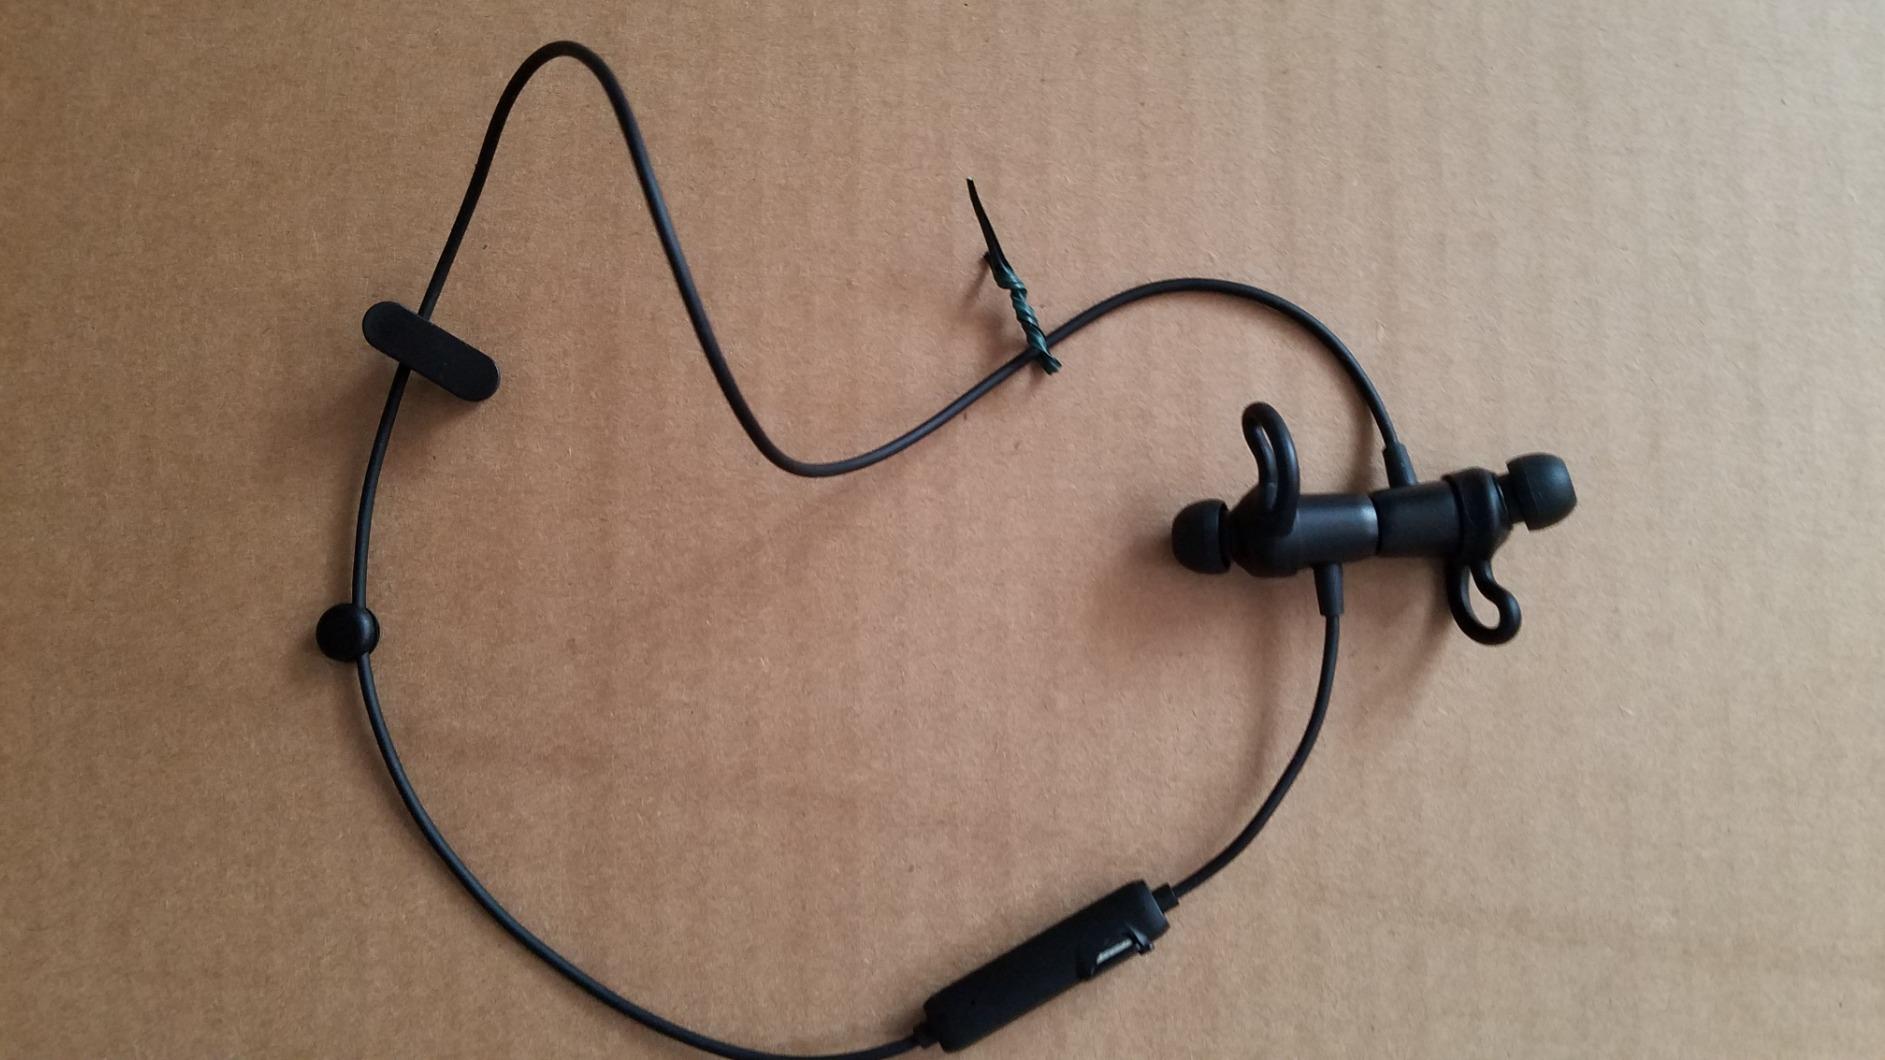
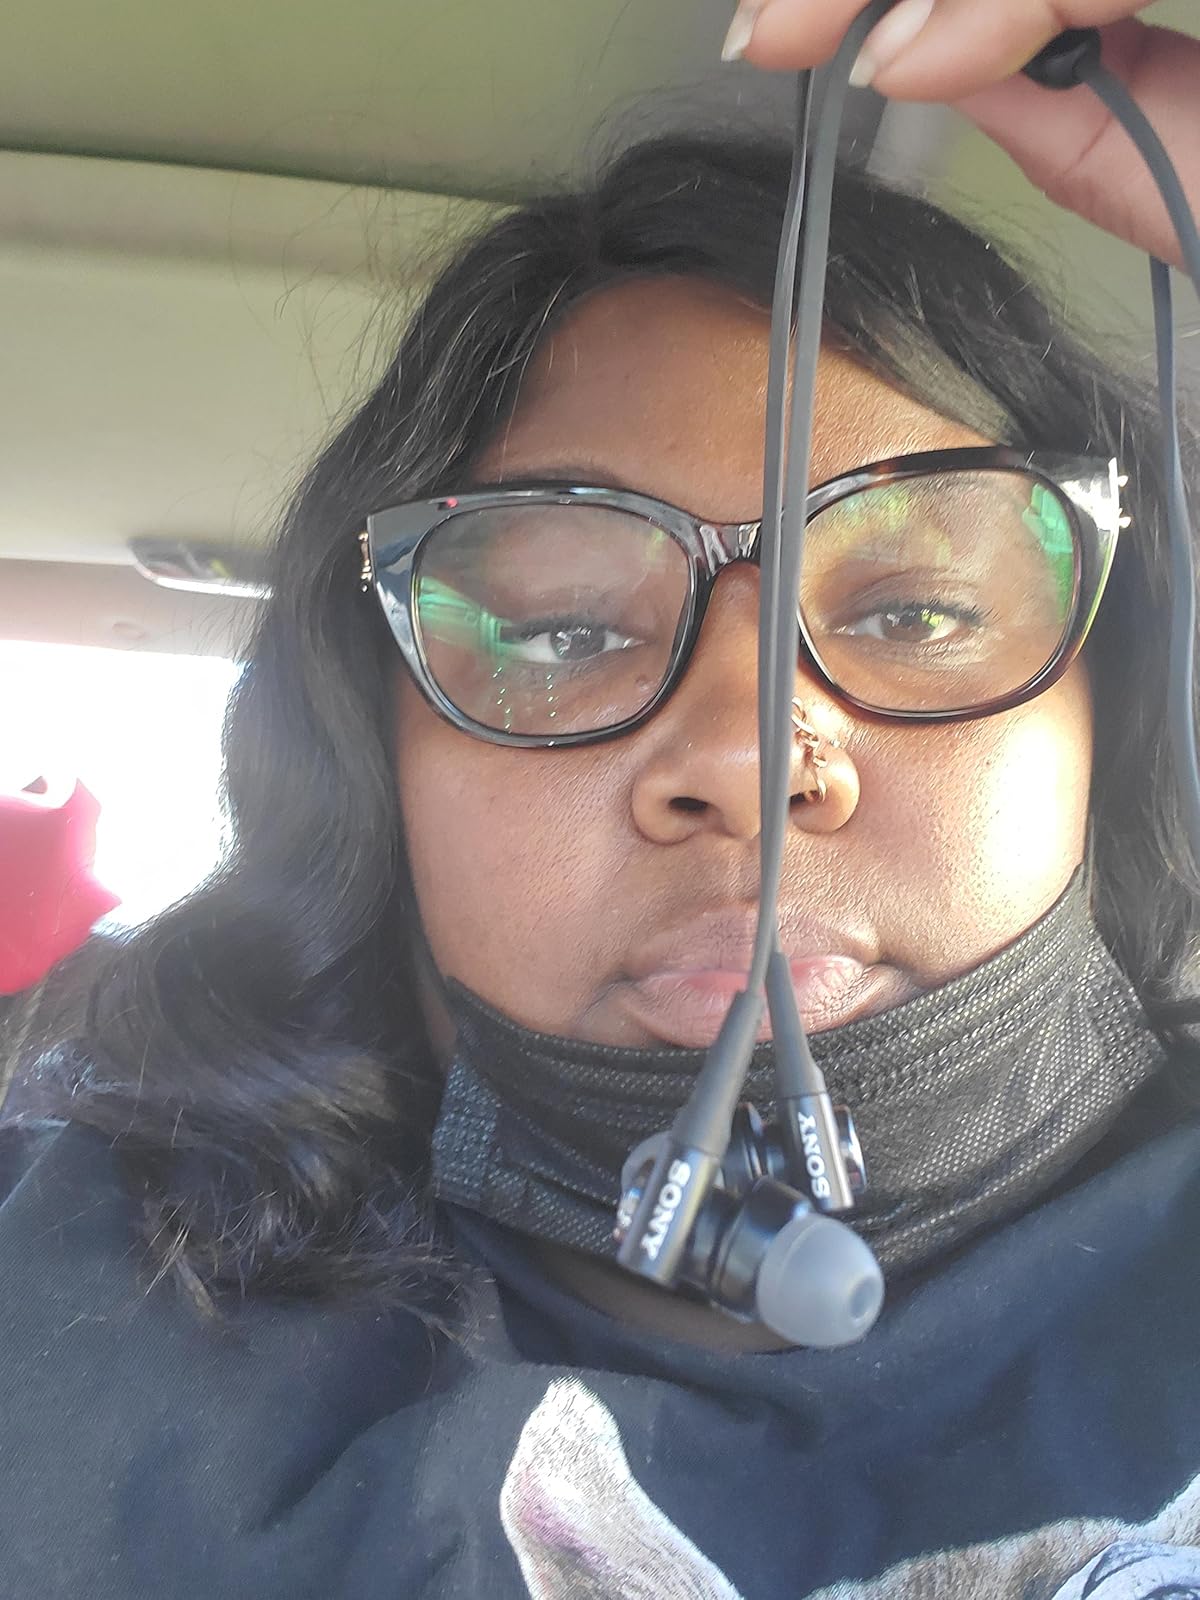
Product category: headphones
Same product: no